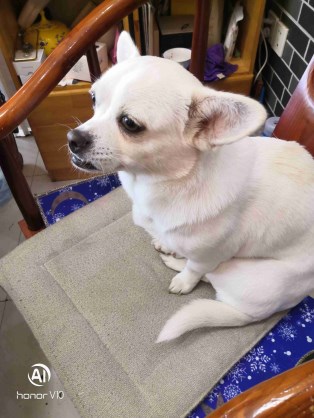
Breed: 3336-n000121-chinese_rural_dog